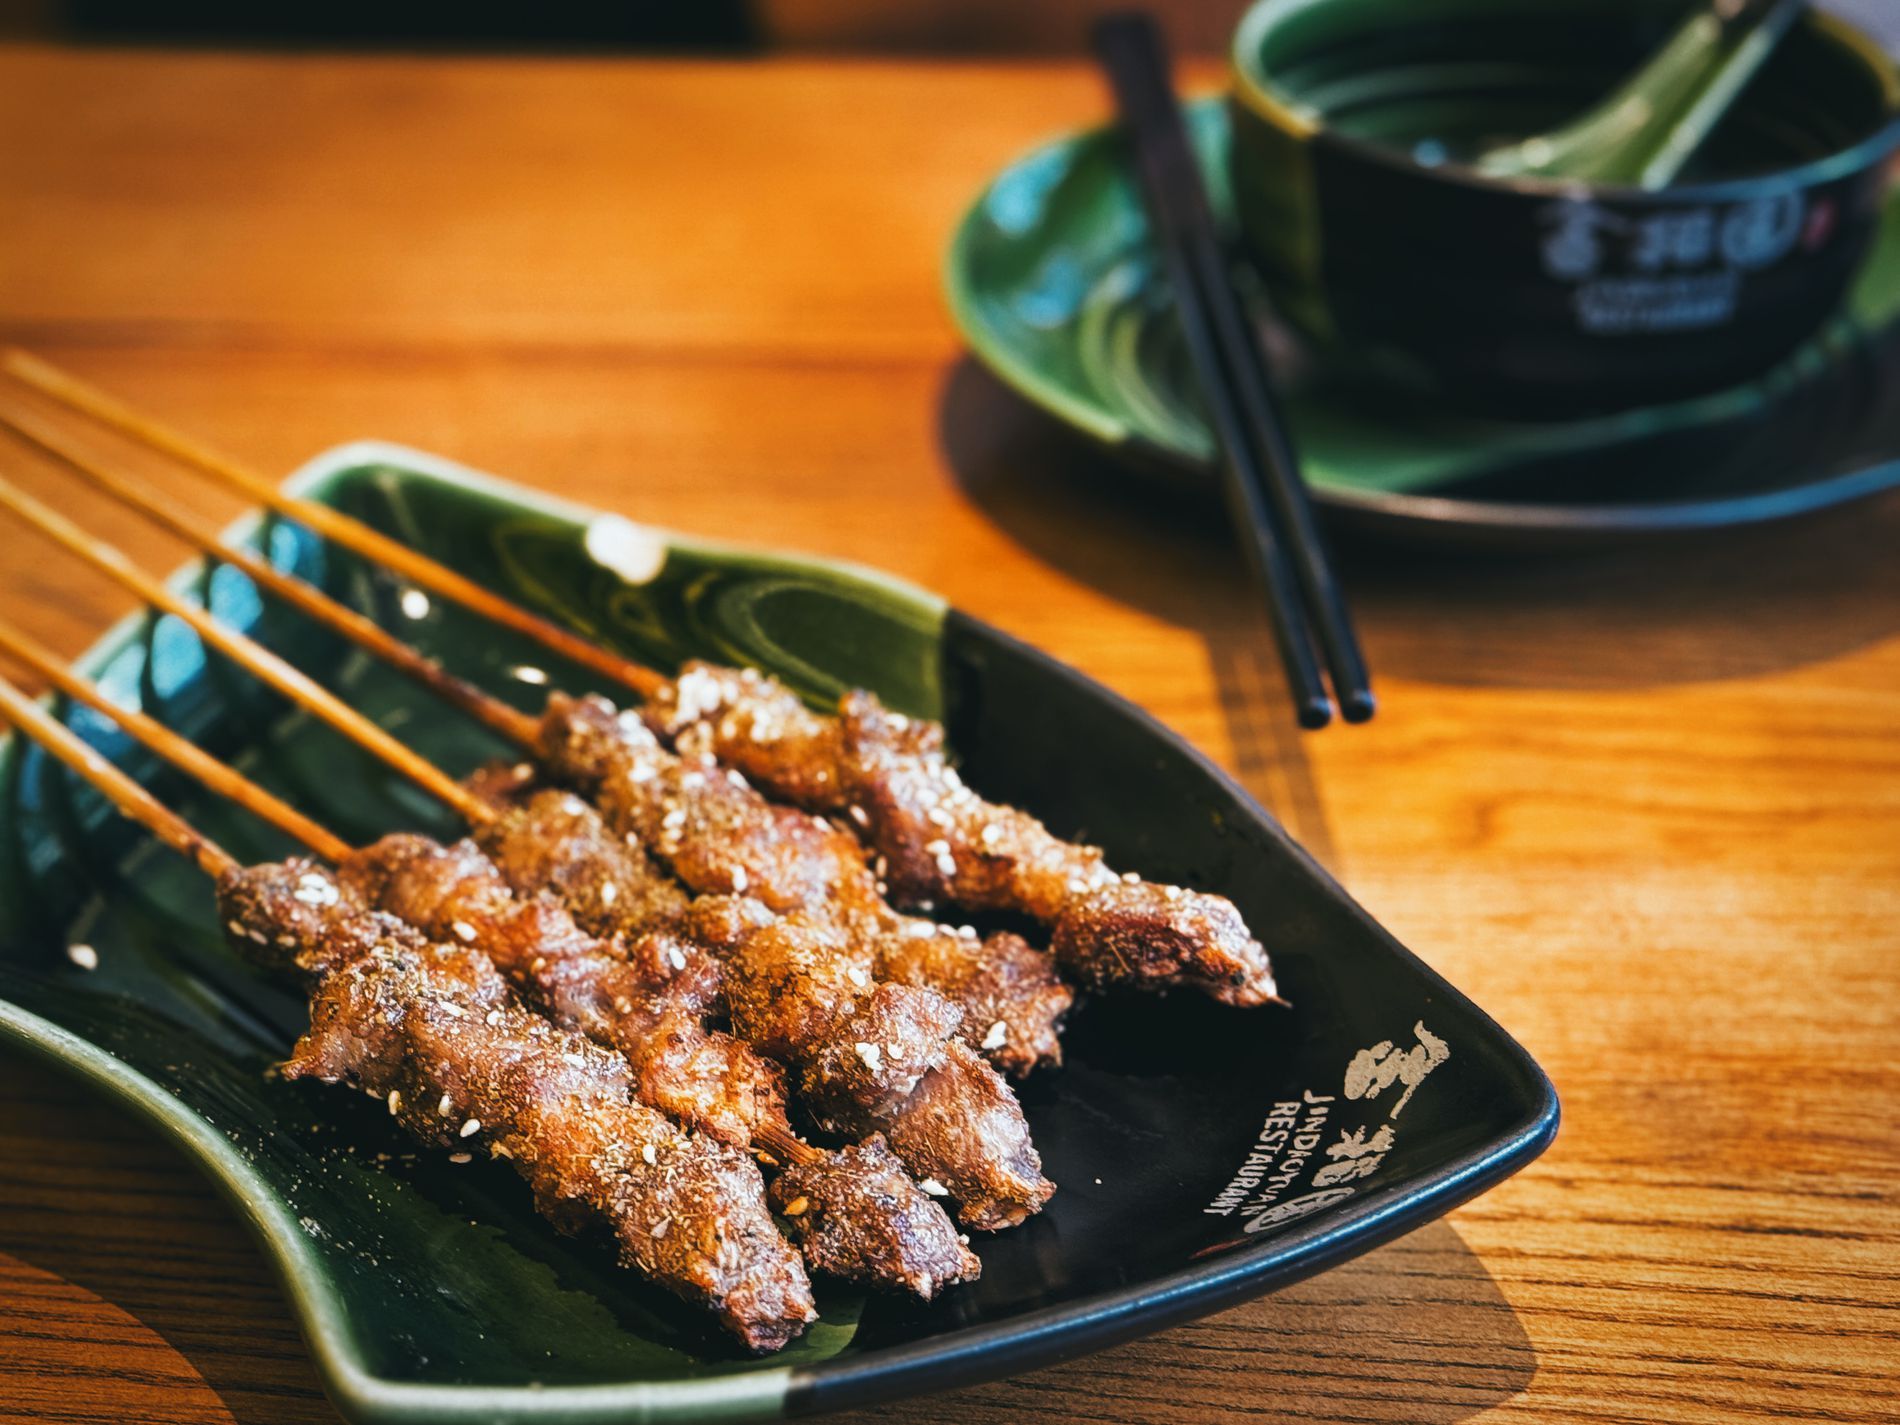
A restaurant
This image showcases a restaurant, featuring a table with meat skewers and plates, along with chopsticks above the table.
It is a close-up shot focused on the wooden brown table containing dark green plates with brown meat skewers and deep black chopsticks, this photo creating a calm and inviting atmosphere.
Labels: Chopsticks, Food, Meat, Mutton, Kabab, plate, Kabab chopsticks, Table, restaurant, meat skewers
Camera: Apple iPhone 15 Pro Max
Lens: iPhone 15 Pro Max back triple camera 6.765mm f/1.78
Aperture: F1.8
Exposure: 1/33 sec
ISO: 200
Focal length: 6.8 mm